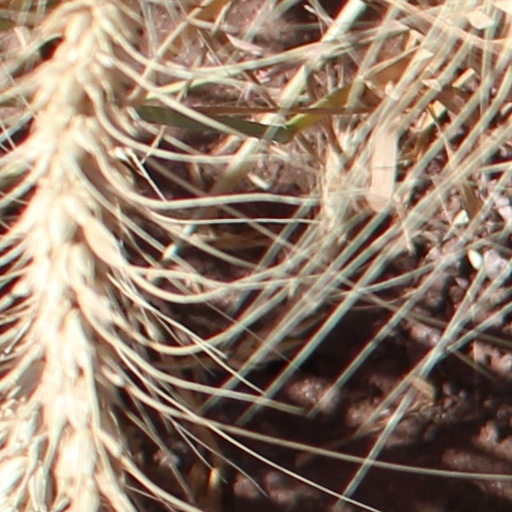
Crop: wheat